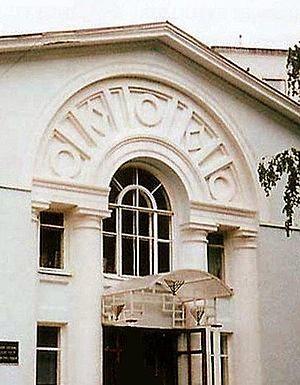
Cet article présente la liste de synagogues de Russie.